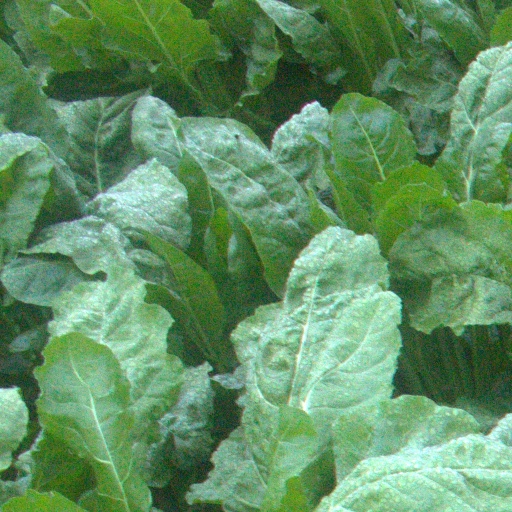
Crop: sugar beet